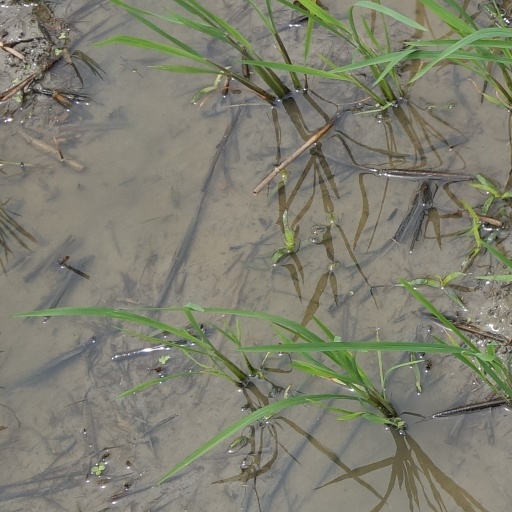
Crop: rice